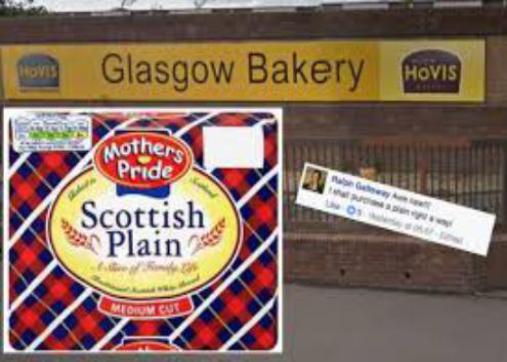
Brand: mother's pride
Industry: Food